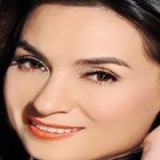
ca sĩ Phi Nhung